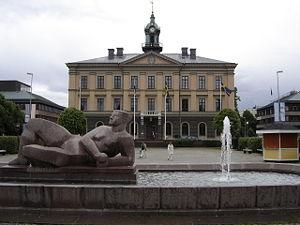
Gävle Svenska: Rådhuset i Gävle. I förgrunden Eric Grates ""Gudinna vid hyperboreiskt hav""."
La province de Gästrikland est une province historique de l'est de la Suède. Sa superficie est de 4 181 km² et sa population était estimée à 148 714 personnes en 2011. La plus grande ville de Gestricie est Gävle.
Gävle est une ville du centre de la Suède, située à l'embouchure de la rivière Dalälven, qui se jette dans la mer Baltique. Elle est la capitale du comté de Gävleborg et la ville principale de la commune de Gävle. Elle compte environ 71 000 habitants.